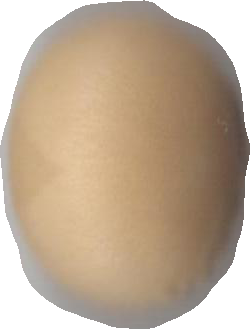
Variety: Grobogan